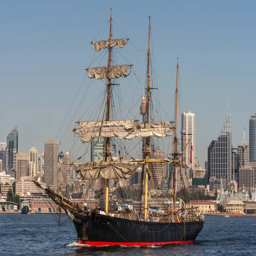
the tall ships are a regular feature